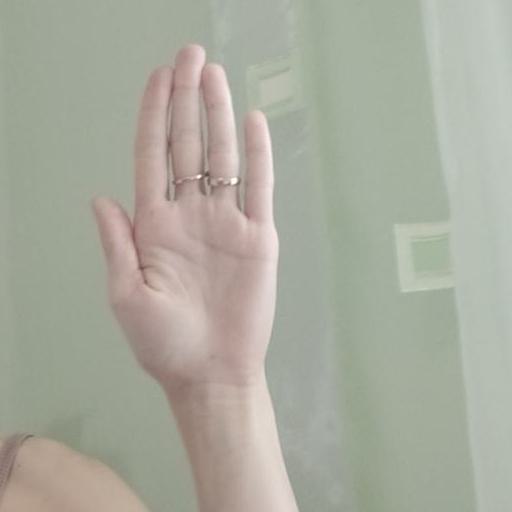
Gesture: stop